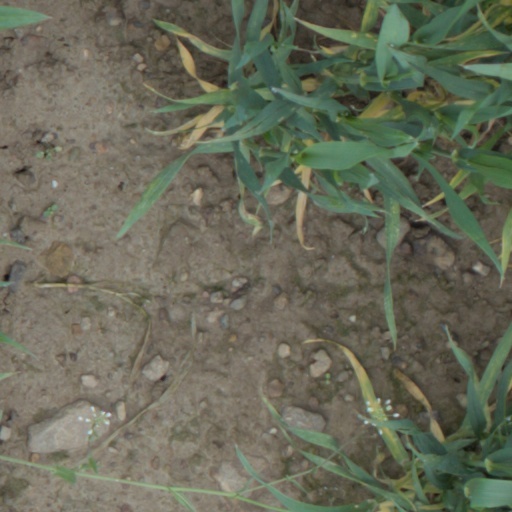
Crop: wheat